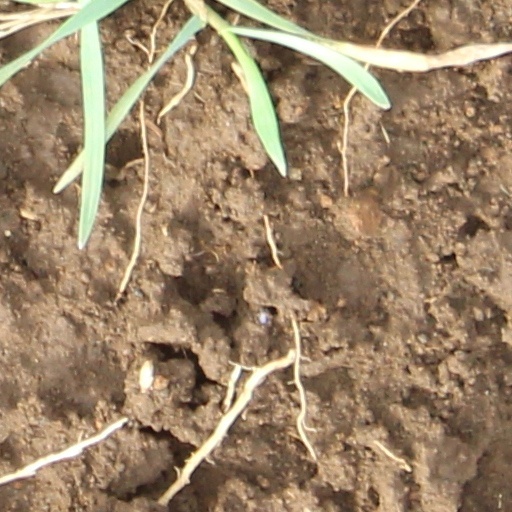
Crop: wheat